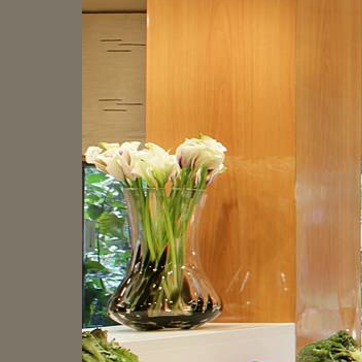
Material: foliage